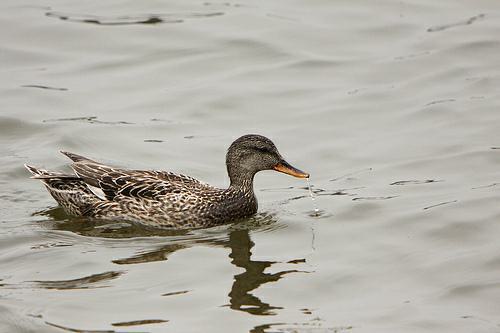
A photo of a gadwall